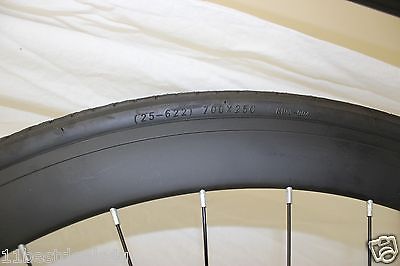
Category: bicycle